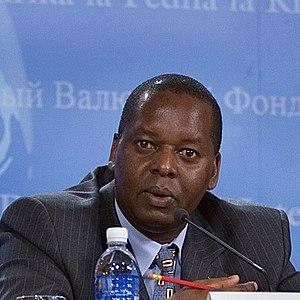
Amos Kimunya est un homme politique kényan. Il fut ministre des Finances entre le 14 février 2006 et le 8 juillet 2008.